2023 Gibraltar general election

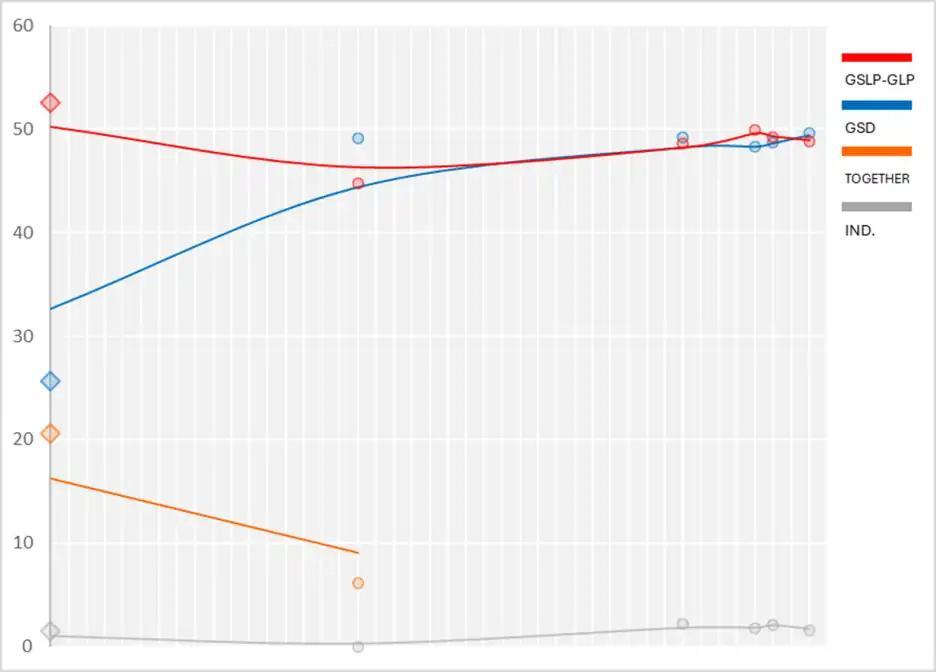
Trend lines graph

In the initial opinion poll by GBC (released on 17 September 2023), the issues likely to influence votes are reported as the following: